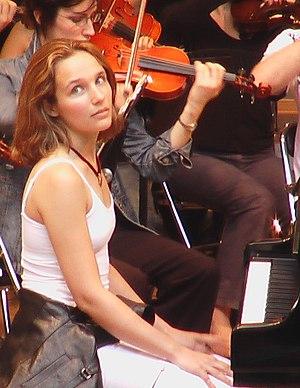
10 janvier : la Symphonie nᵒ 9 de William Schuman, créée par l'Orchestre de Philadelphie sous la direction d'Eugene Ormandy.
Hélène Grimaud, née à Aix-en-Provence le 7 novembre 1969, est une pianiste française, également écrivain et passionnée d'éthologie.